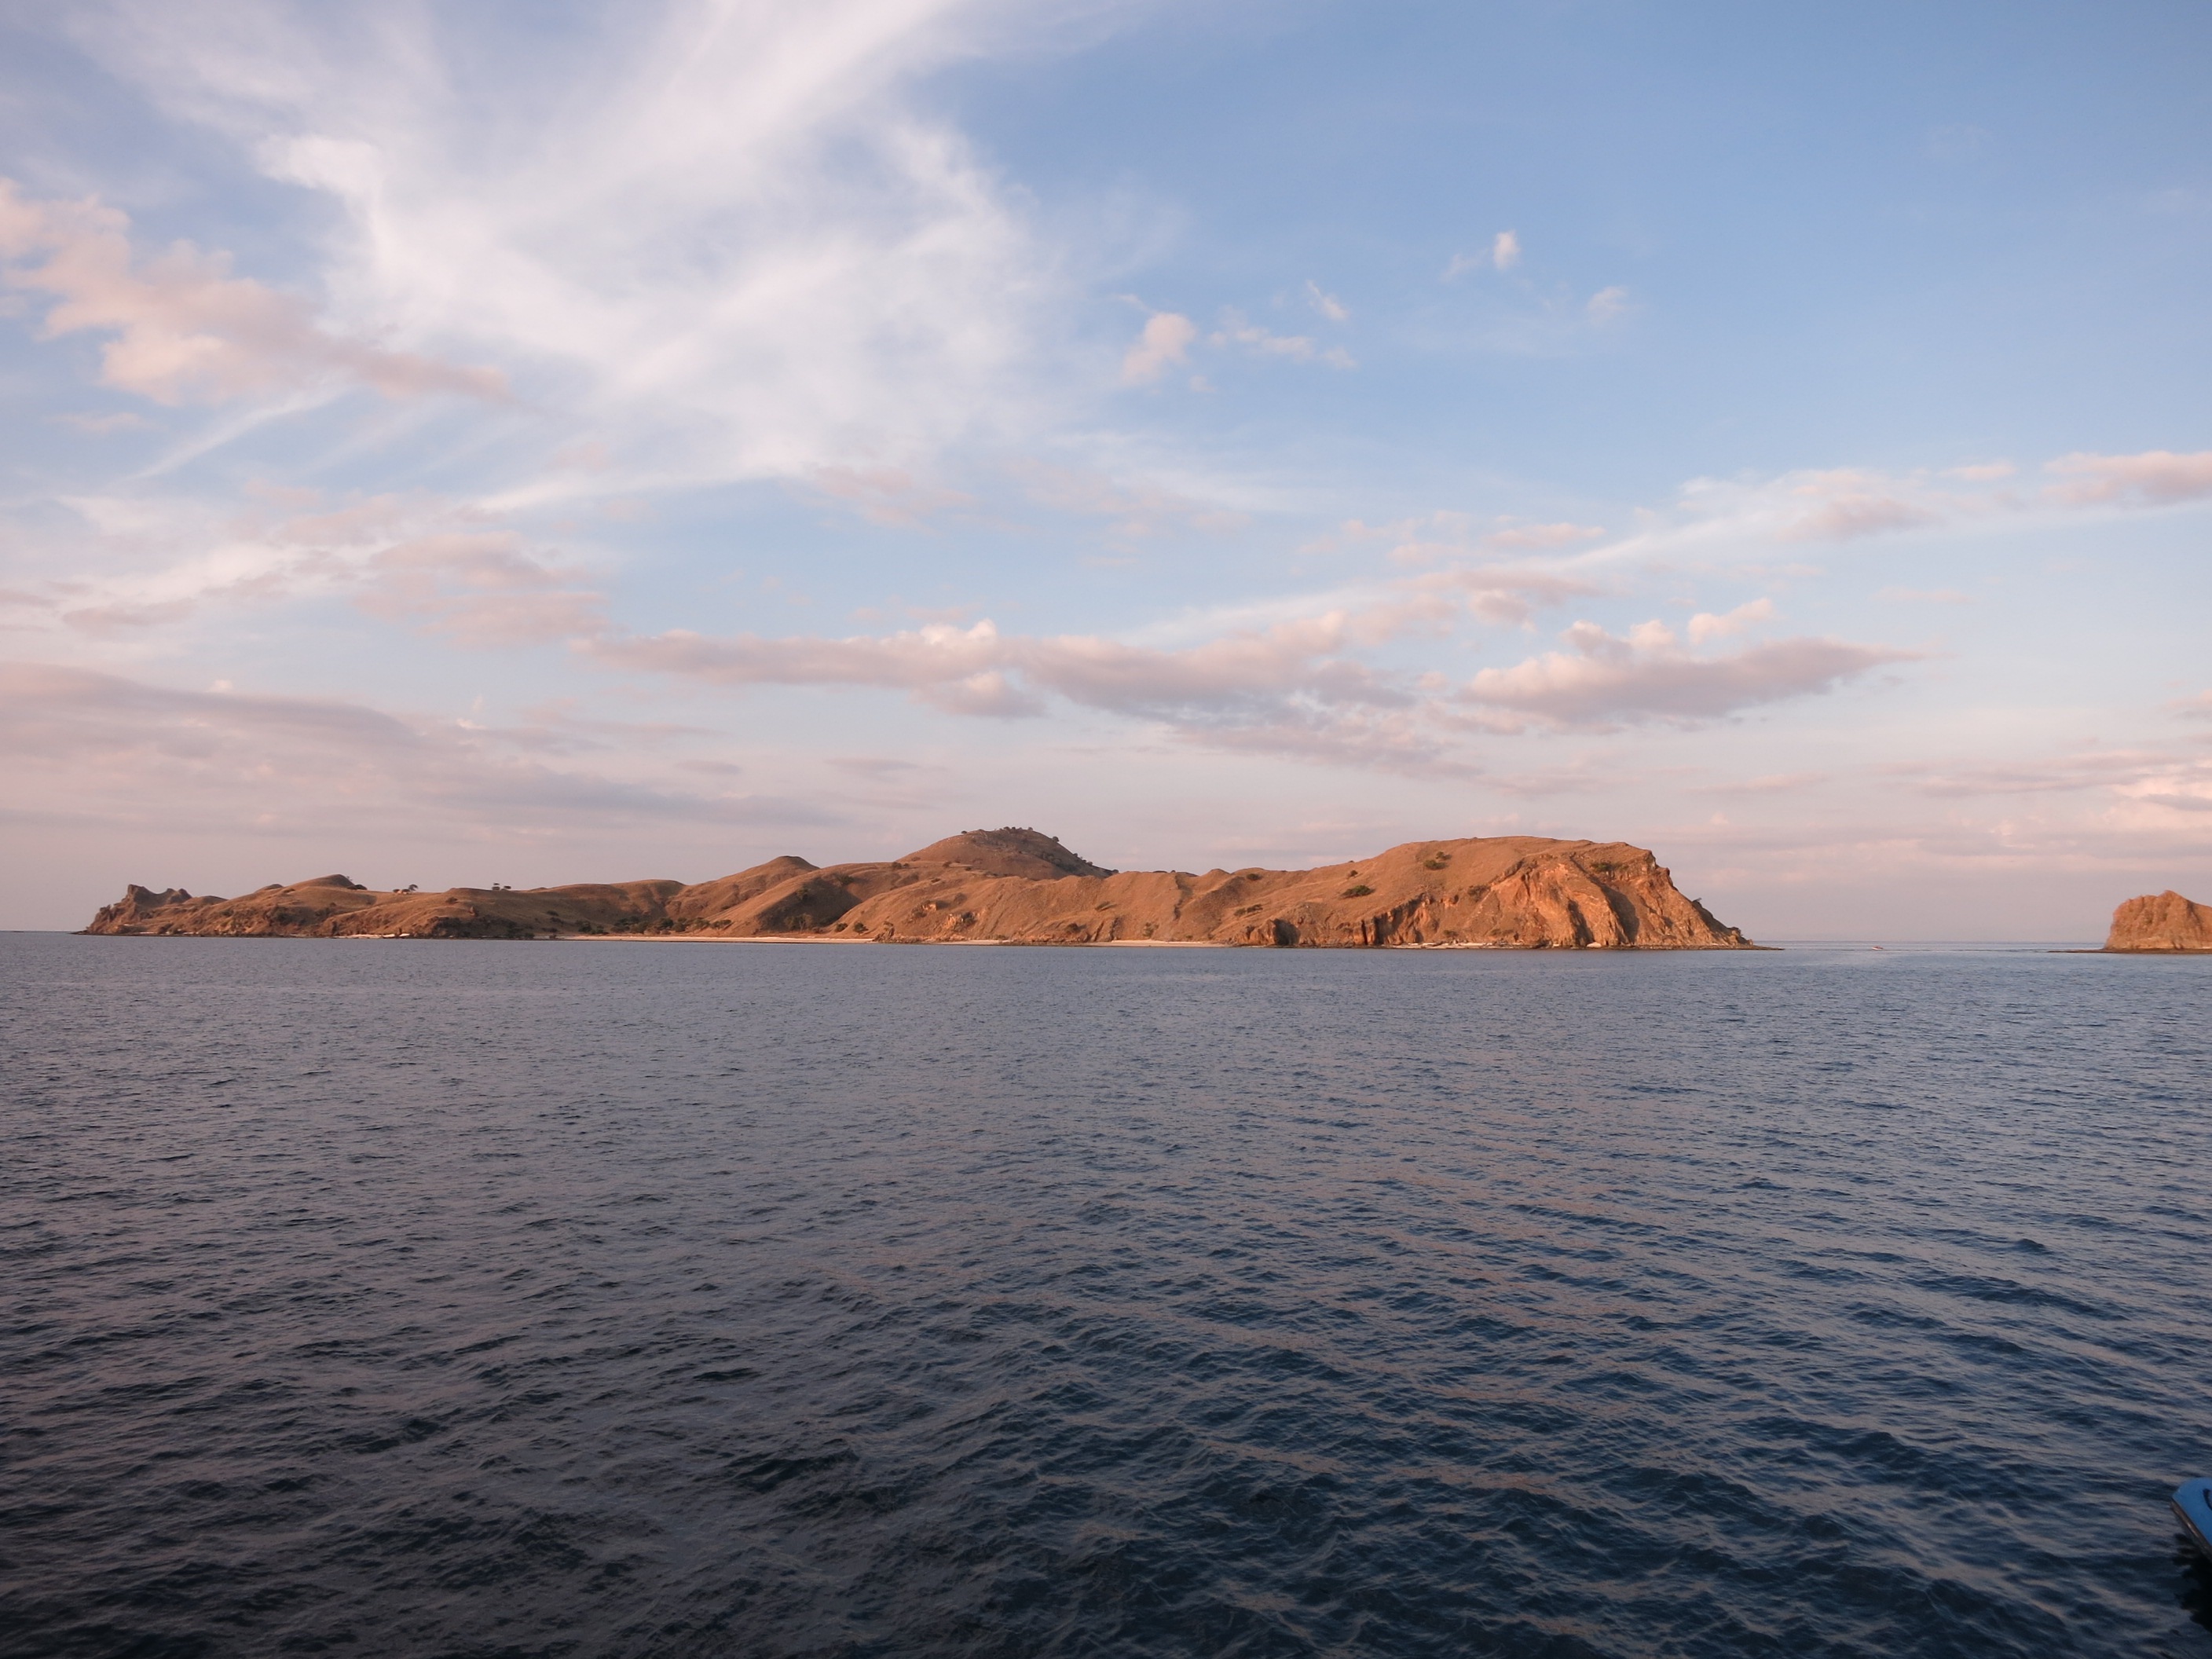
beach, sea, coast, water, nature, ocean, horizon, cloud, sky, sunrise, sunset, shore, dawn, dusk, wild, vehicle, tropical, park, bay, island, asia, body of water, outdoors, national, flores, indonesia, loch, cape, komodo, rinca